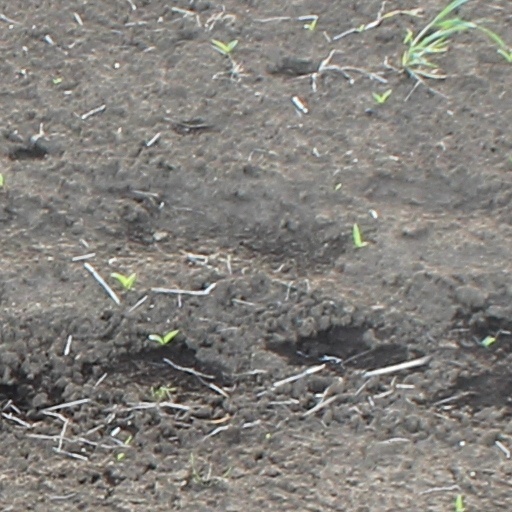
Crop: wheat